Saeed Murjan

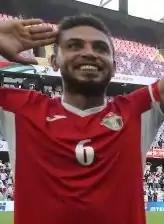
Saeed with Jordan at the 2019 AFC Asian Cup

Saeed Mohammad Saeed Hasan Murjan (born in 1990) is a Jordanian professional footballer who plays as a midfielder for Jordanian First Division League club Doqarah and the Jordan national football team.